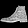
Label: Ankle boot